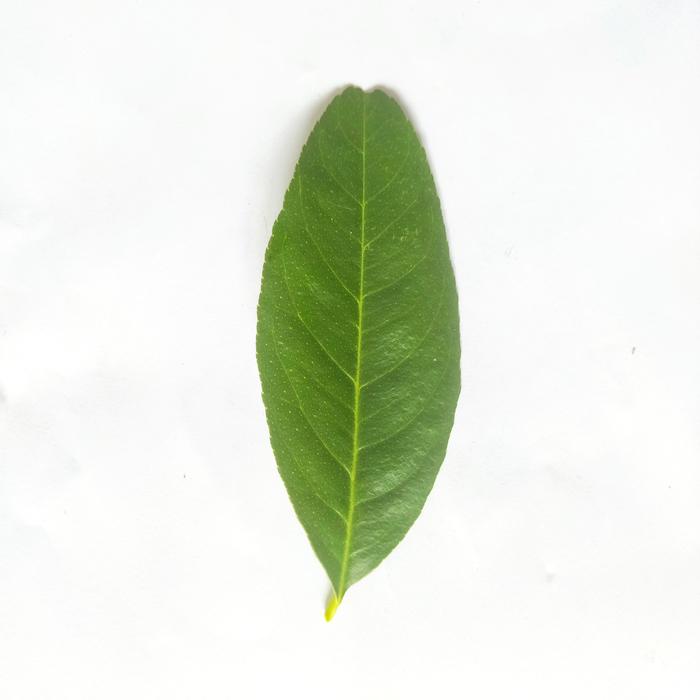
Crop: Lemon
Leaf condition: Healthy_Leaf